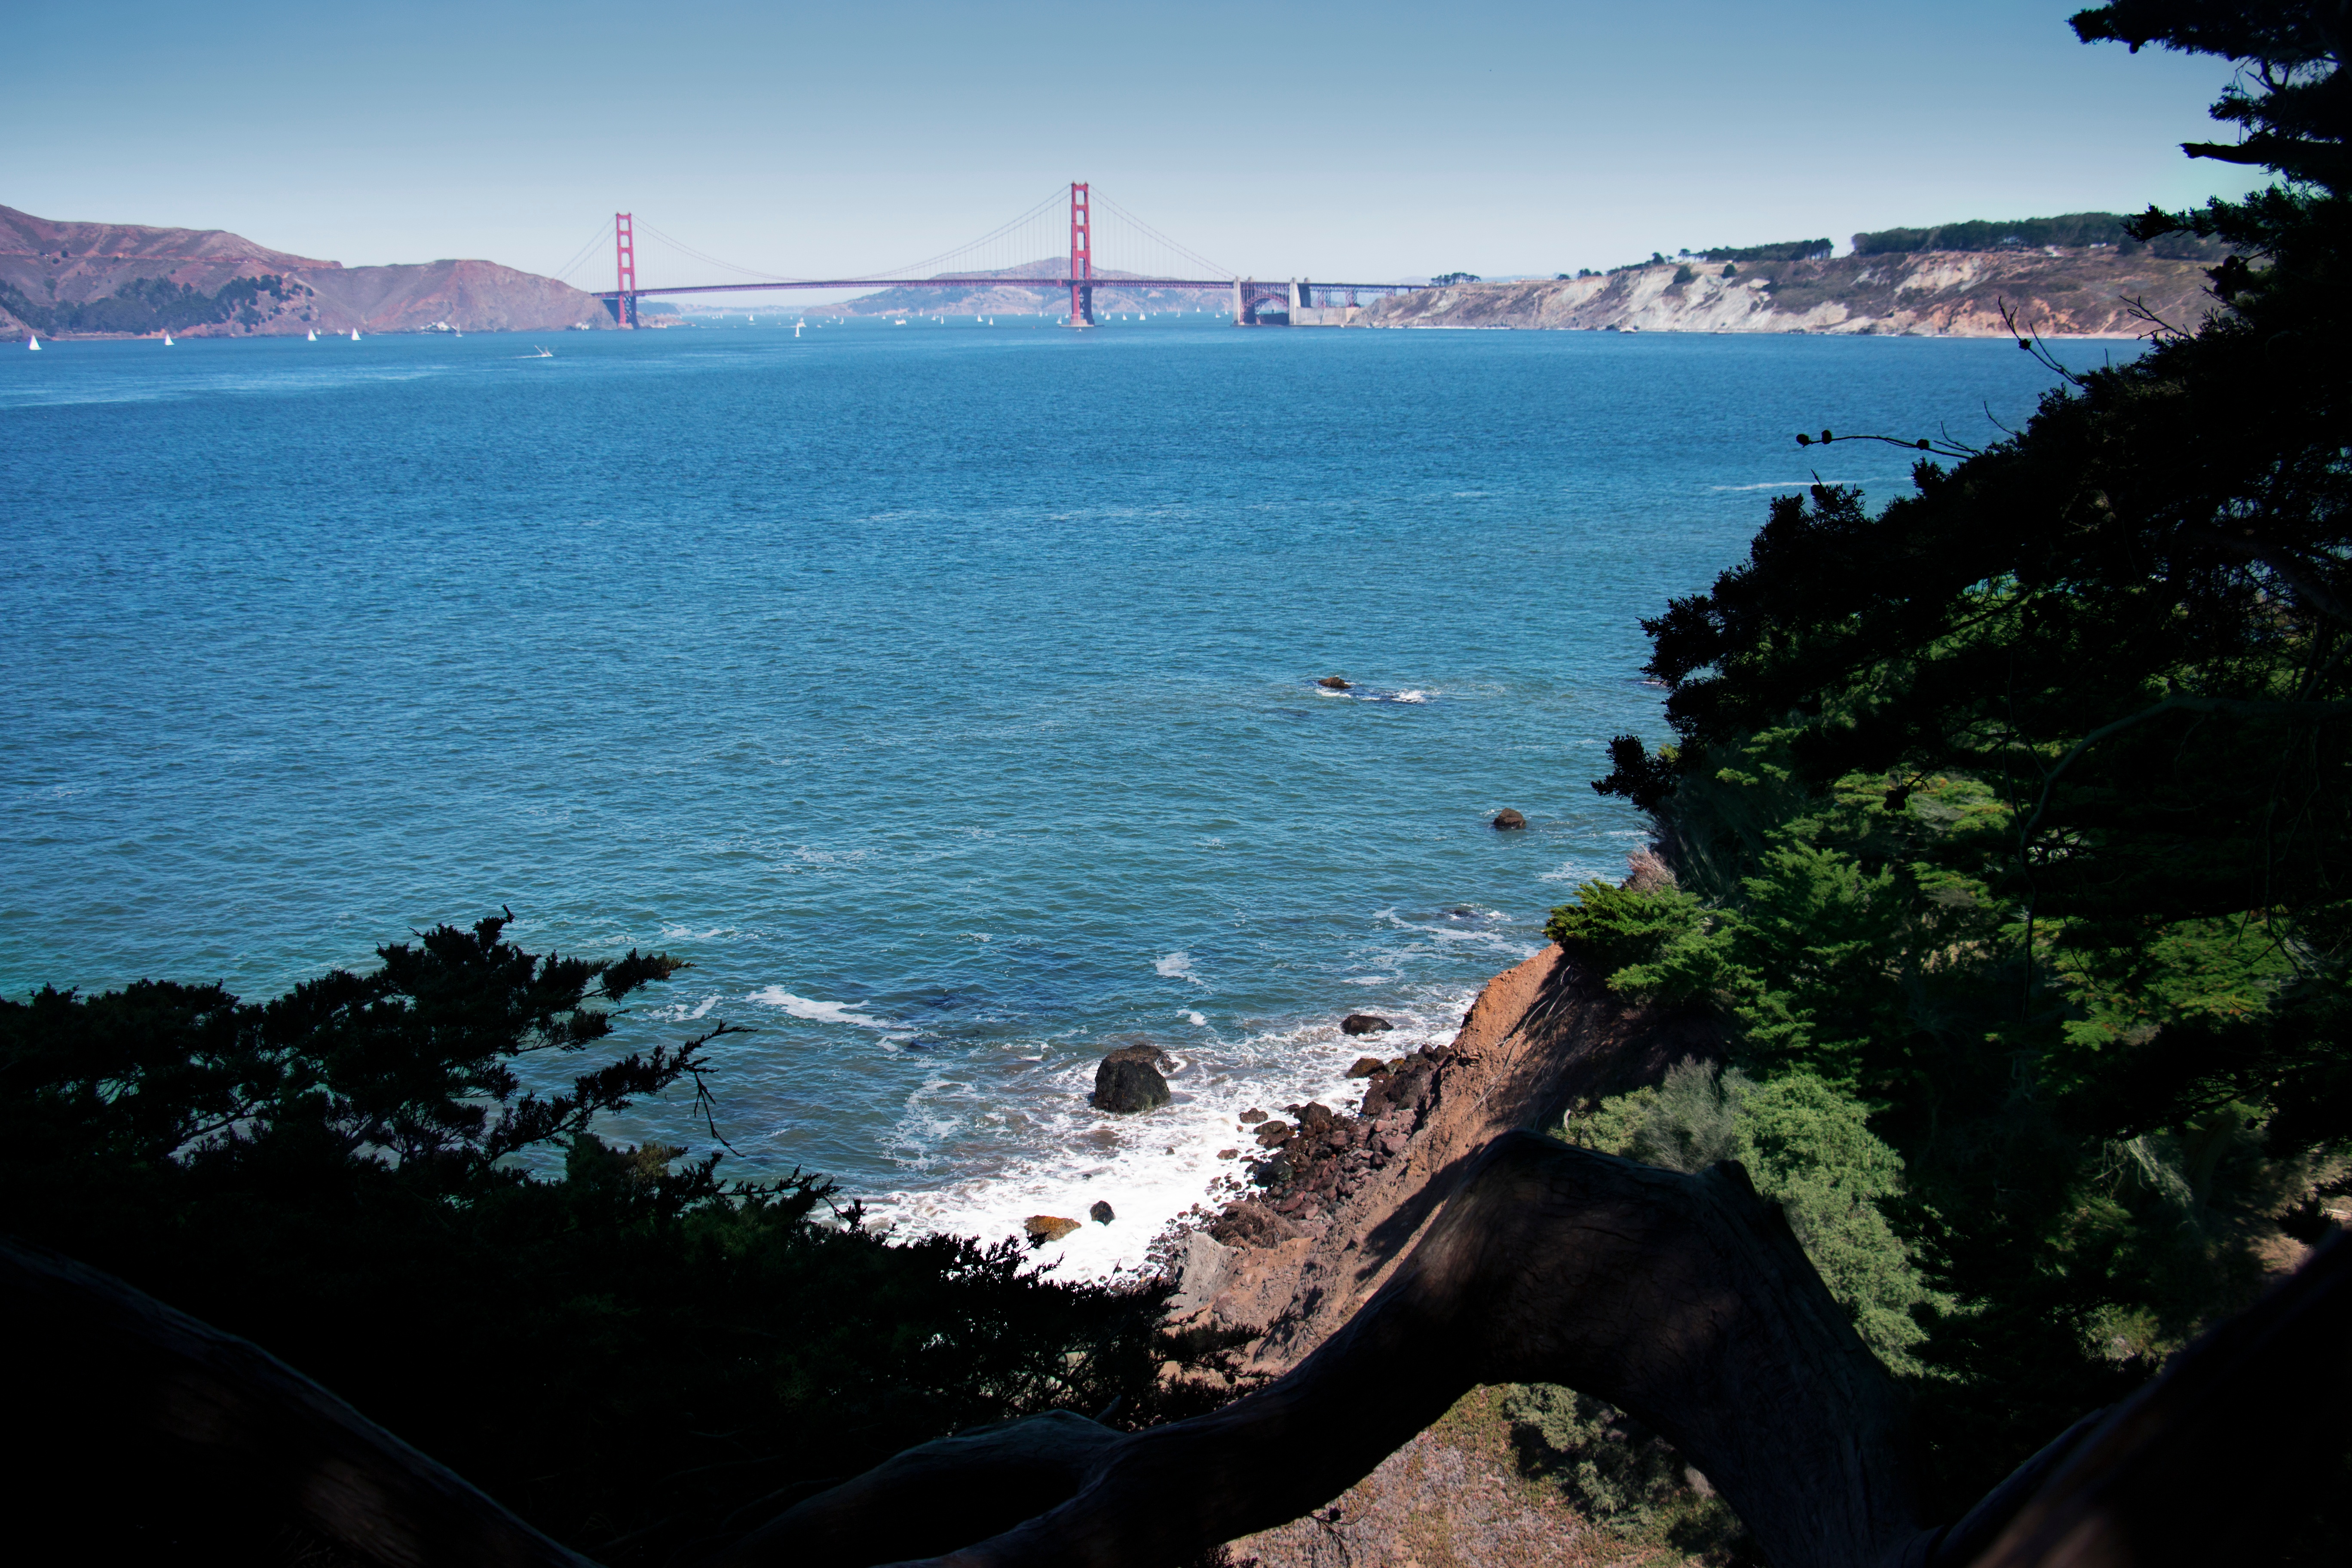
beach, sea, coast, water, ocean, horizon, shore, vacation, cliff, dusk, bay, terrain, body of water, cape